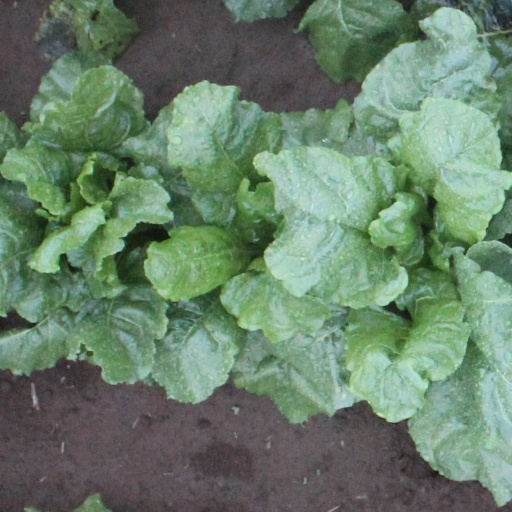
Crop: sugar beet